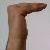
The image shows a hand gesture representing a space in Indian Sign Language.